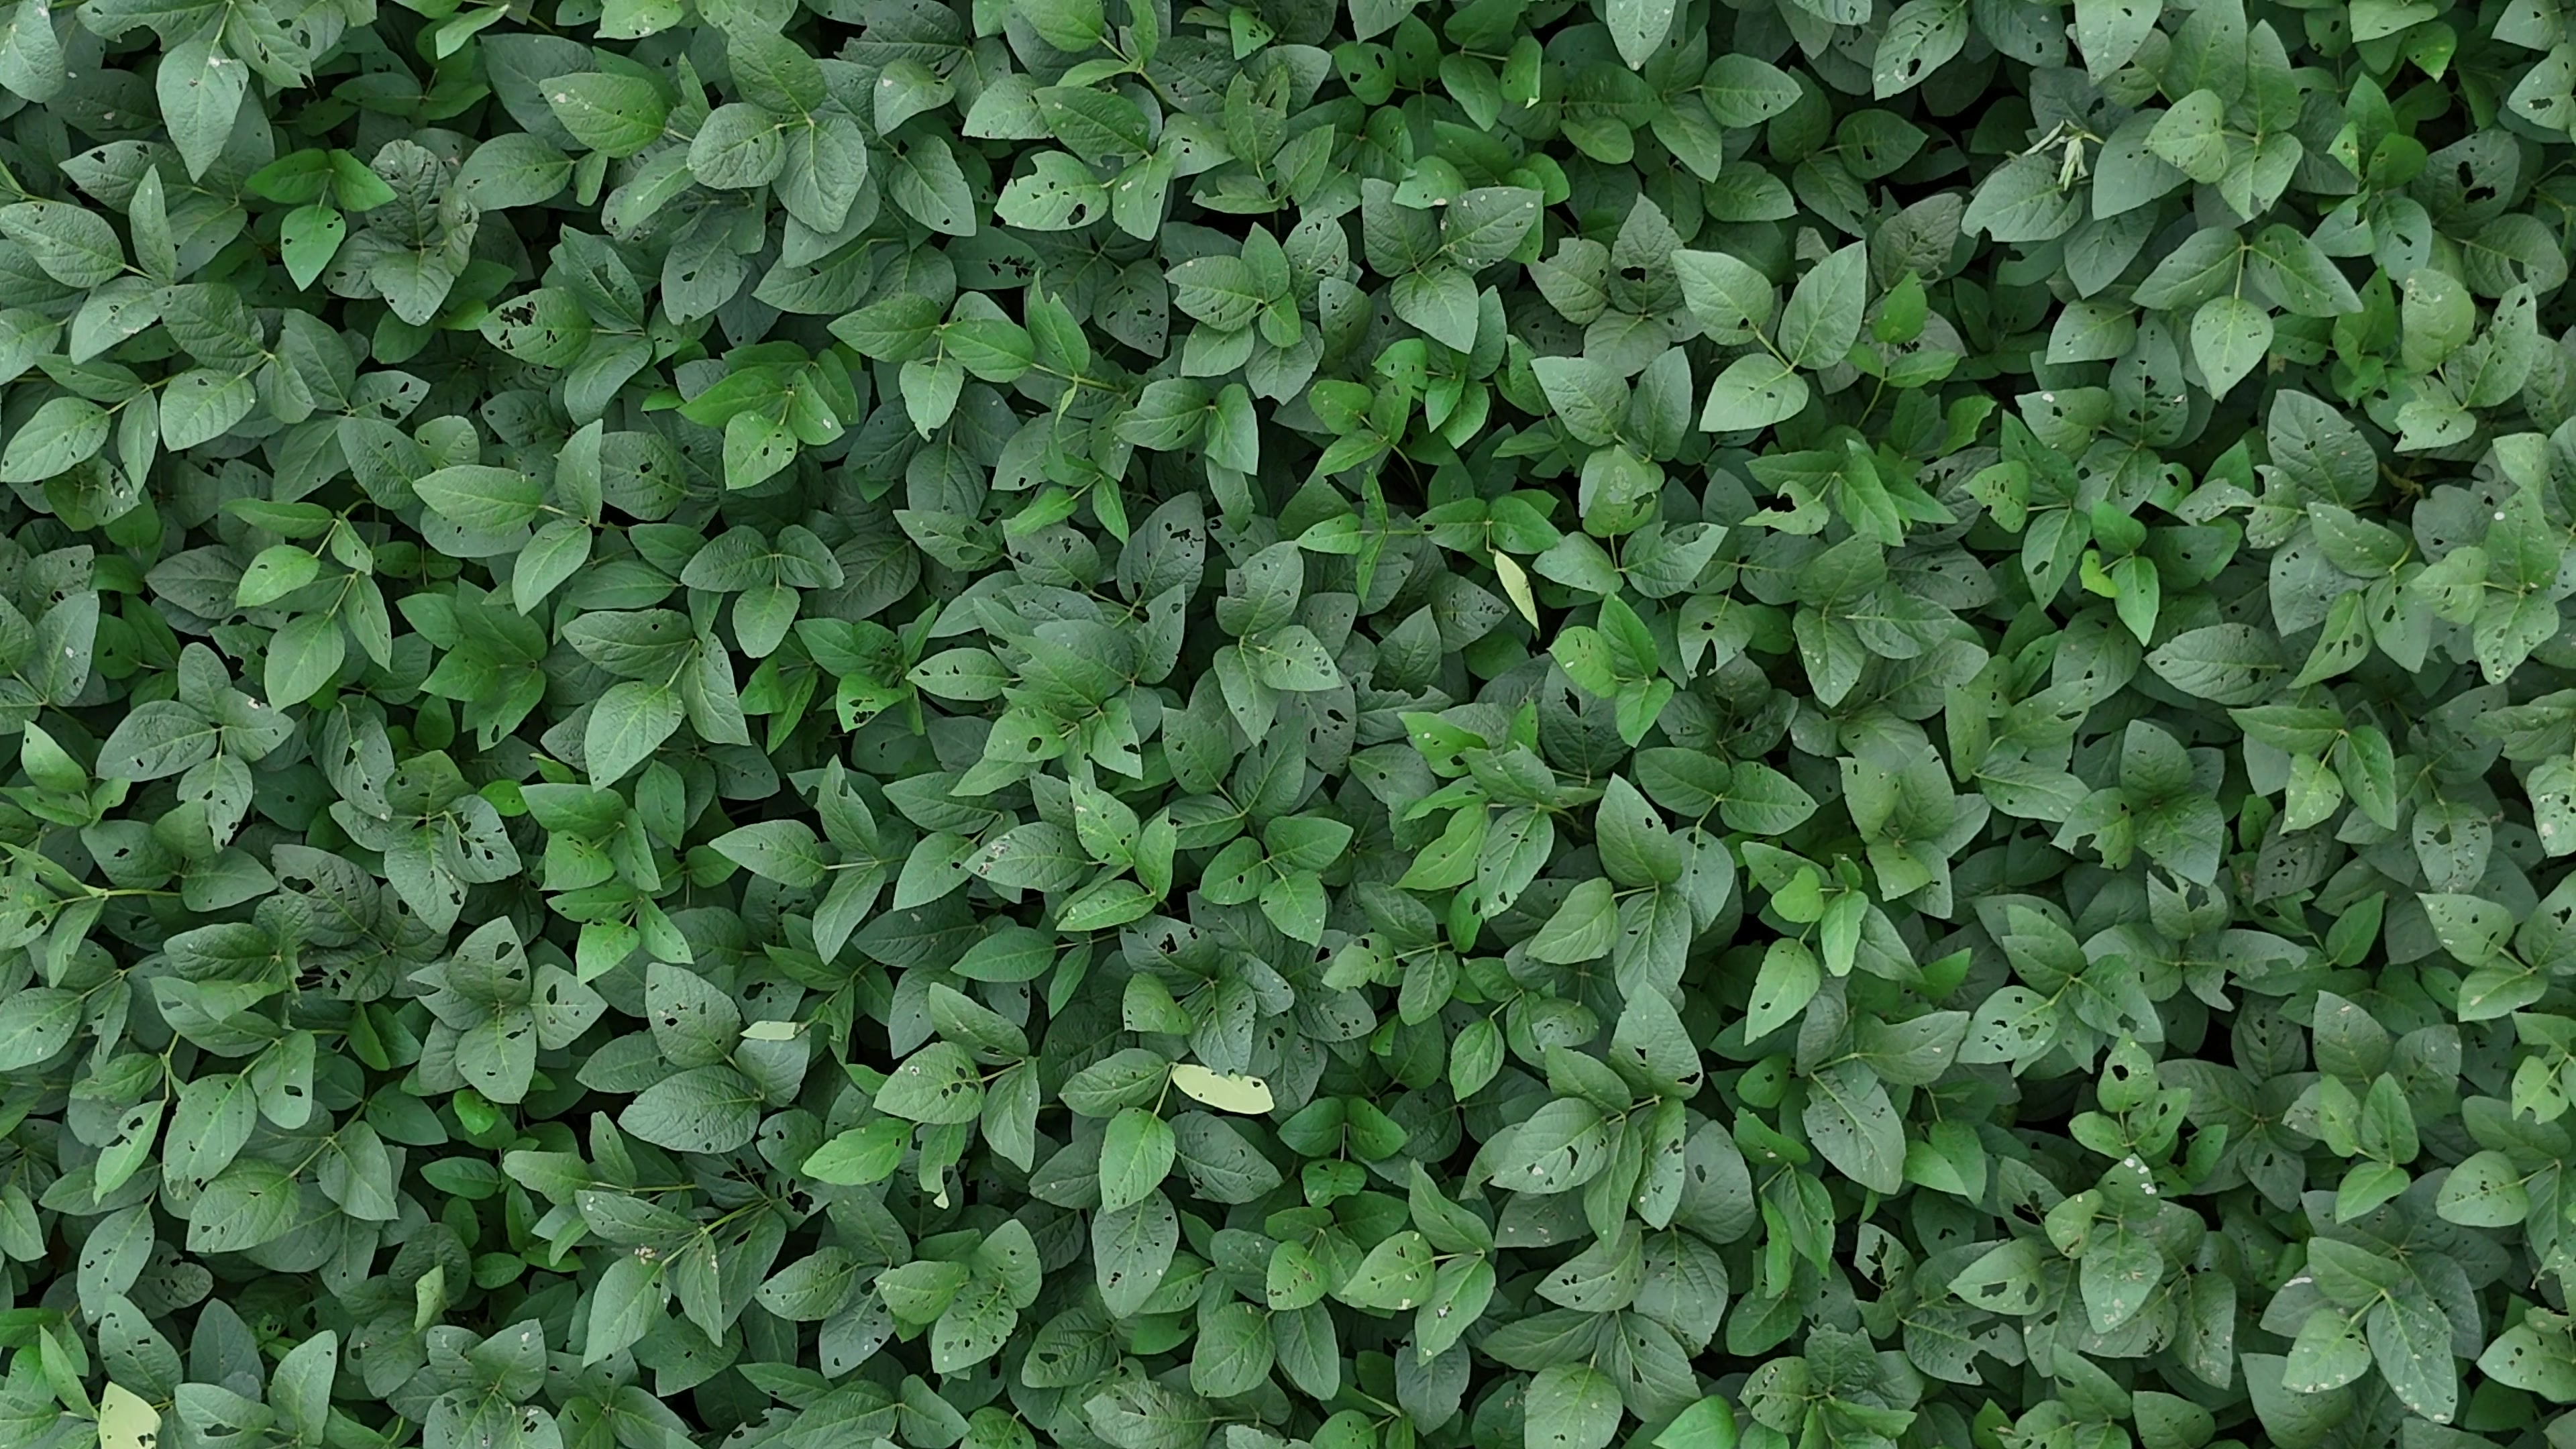
Label: Semilooper_Pest